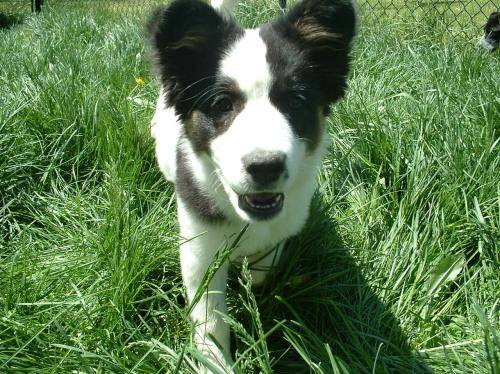
Label: dog